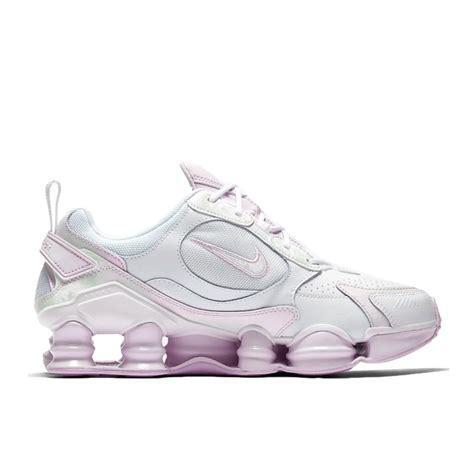
Brand: Nike
Model: Shox TL